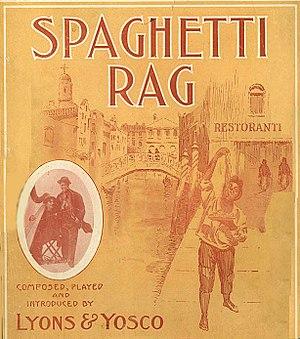
Le ragtime est un genre musical ayant émergé aux États-Unis, extrêmement populaire entre 1897 et 1918. Le cake-walk et les musiques de salon adoptent une forme primitive de ragtime, mais l'émergence du ragtime est généralement située en 1897, année où sont publiées plusieurs compositions importantes de ragtime. Le plus célèbre compositeur de ragtime est l'afro-américain Scott Joplin.